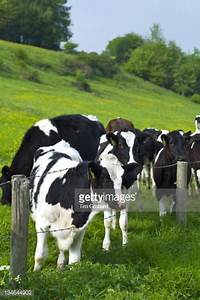
Label: cow